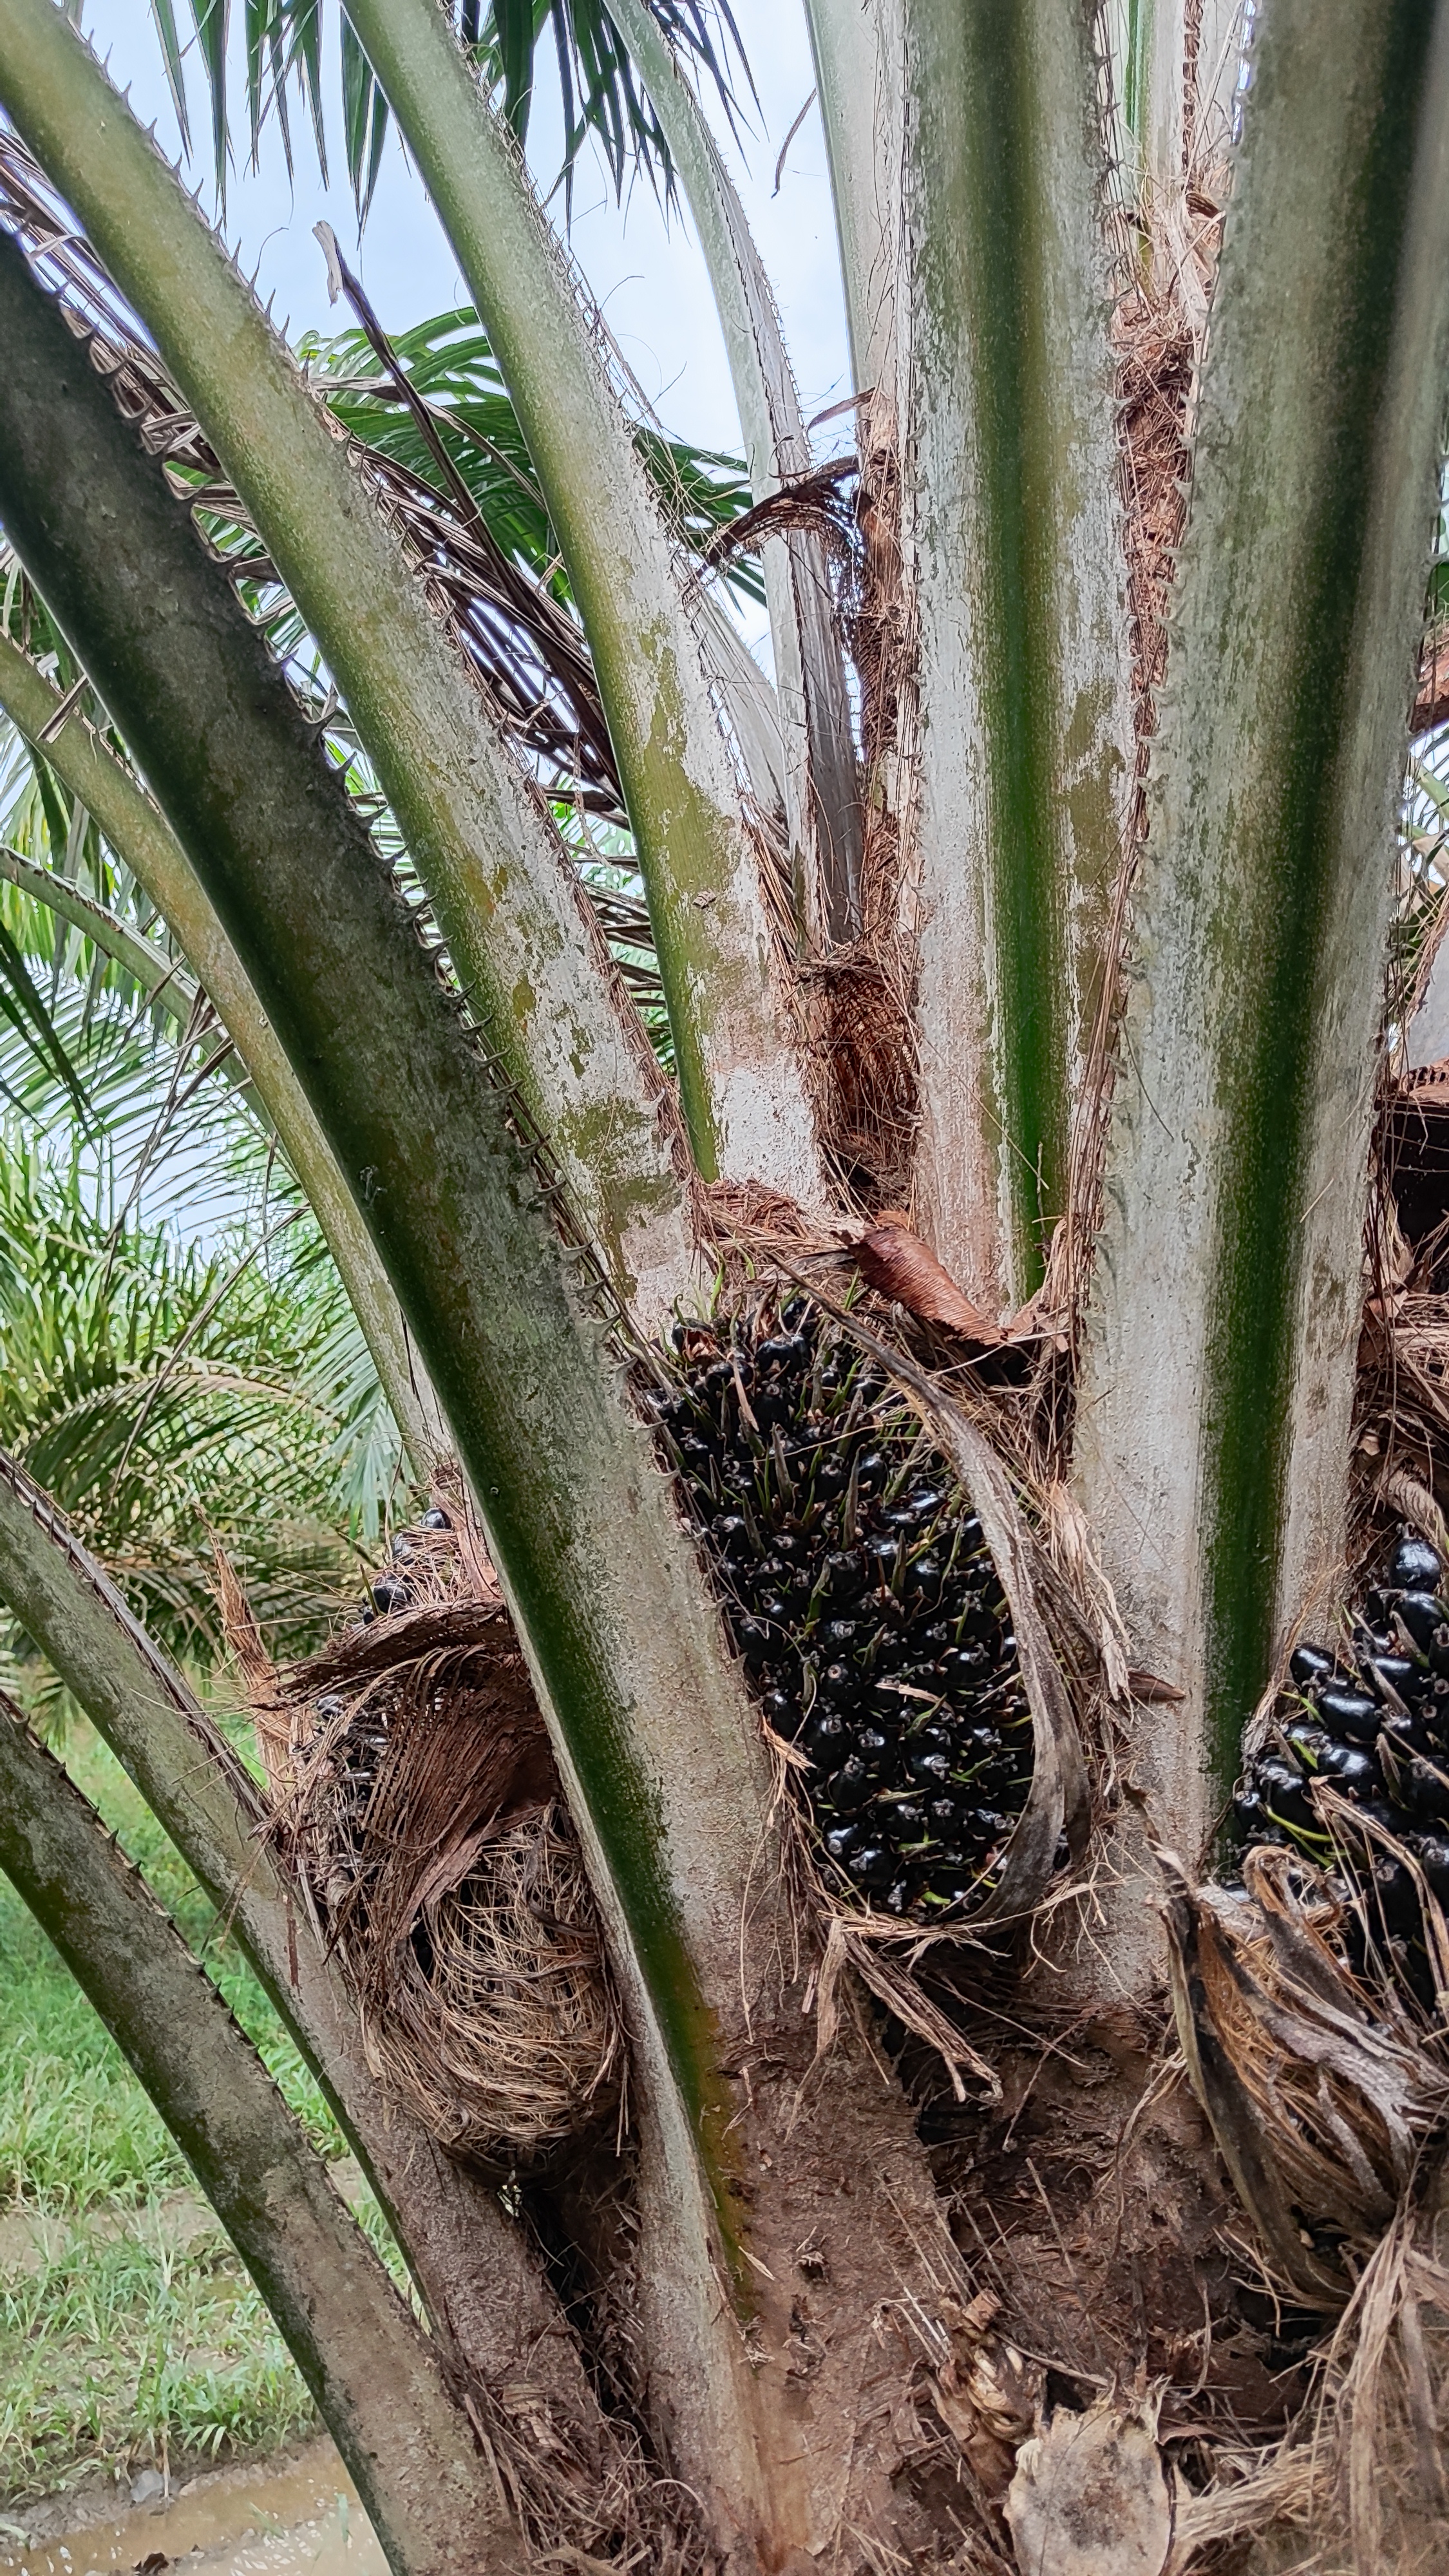
Ripeness: Unripe